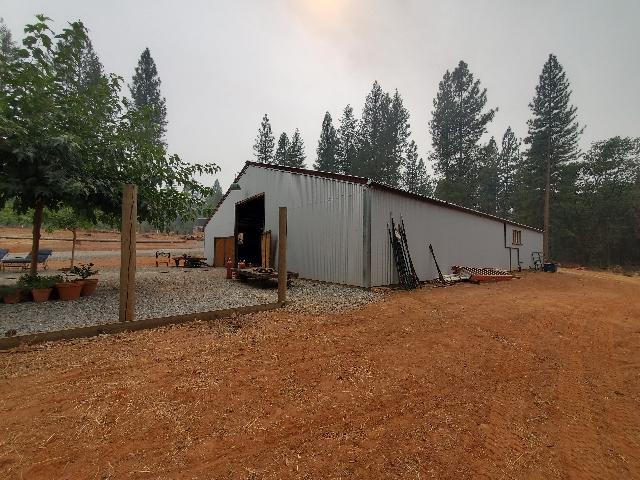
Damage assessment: no_damage